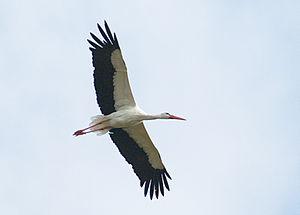
Les ailes sont les membres supérieurs couvert de plumes des oiseaux. Pour de nombreuses espèces, elles permettent le vol.